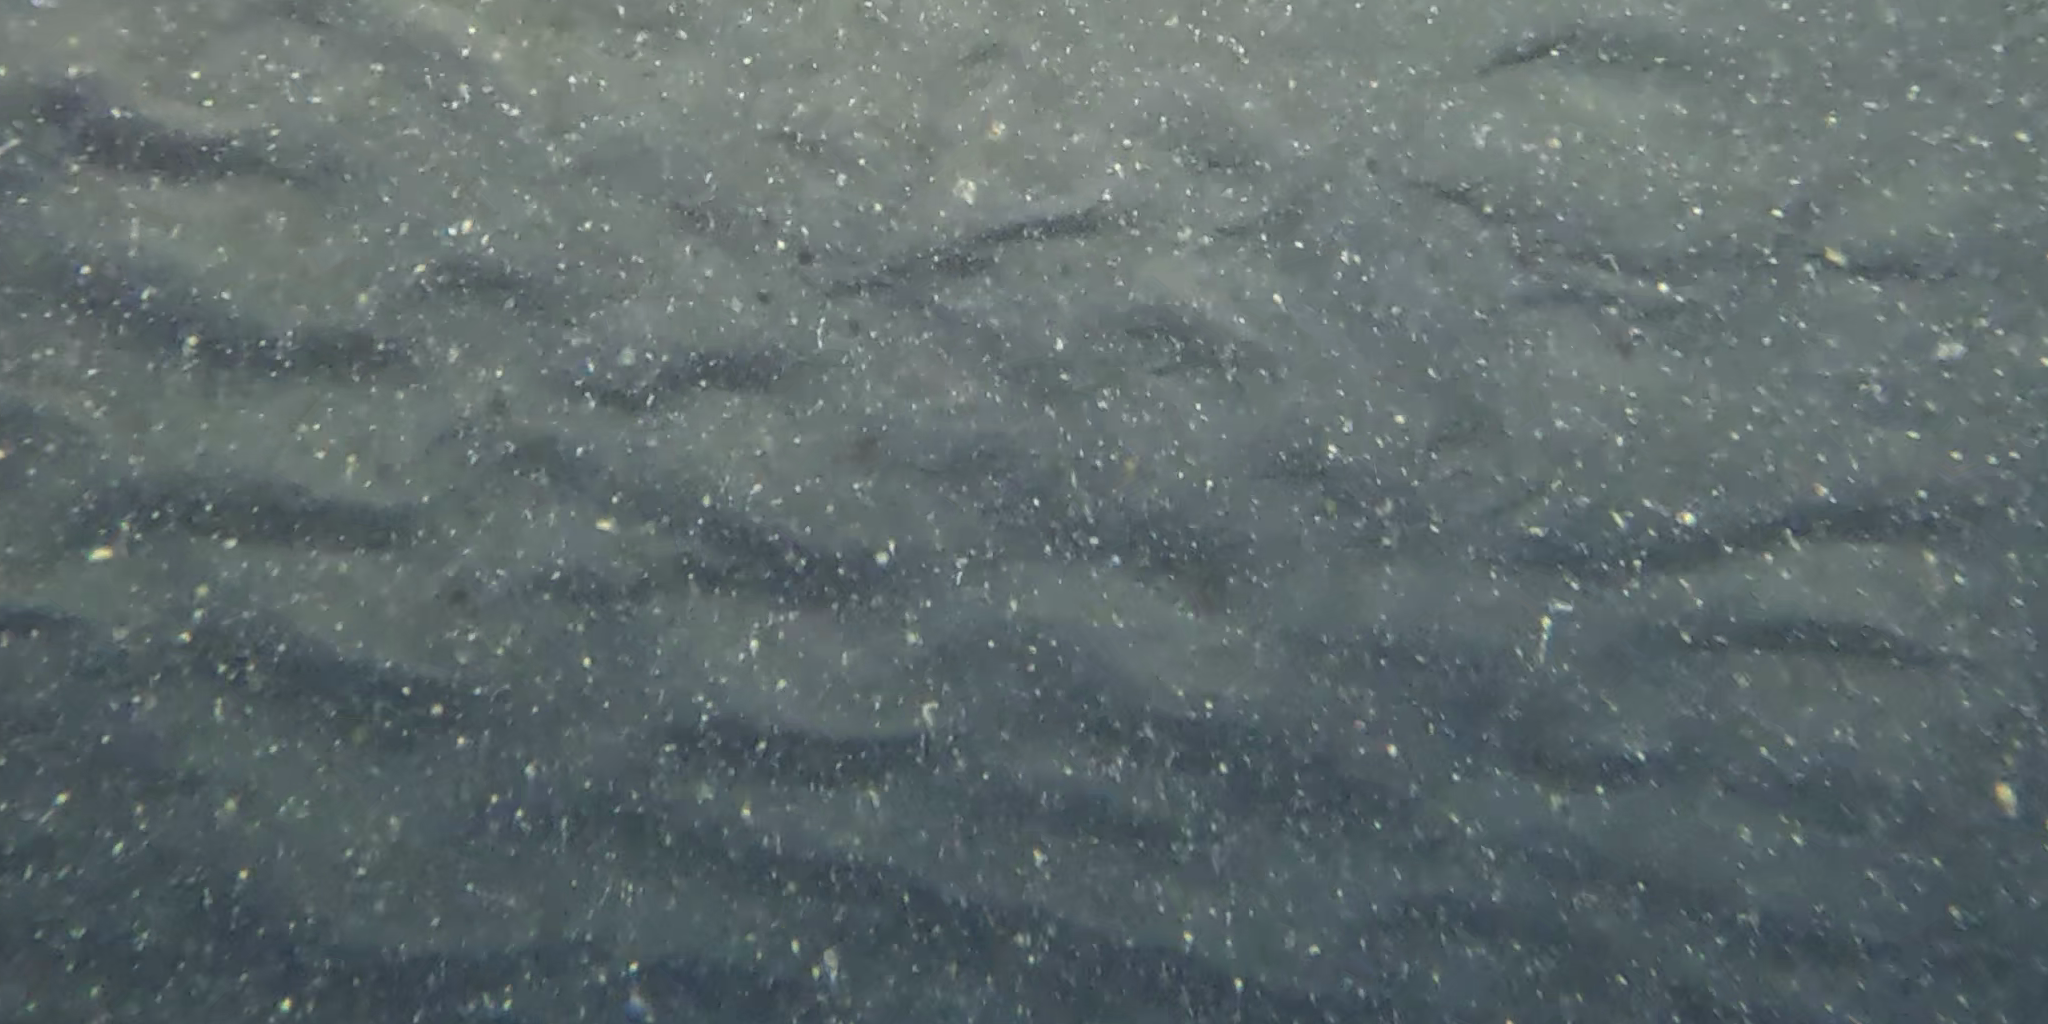
Seabed habitat: sand